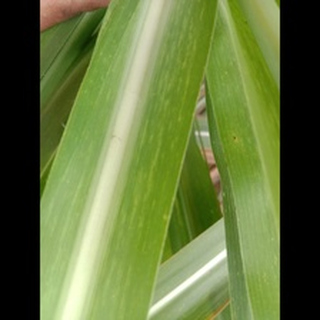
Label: sugarcane_mosaic